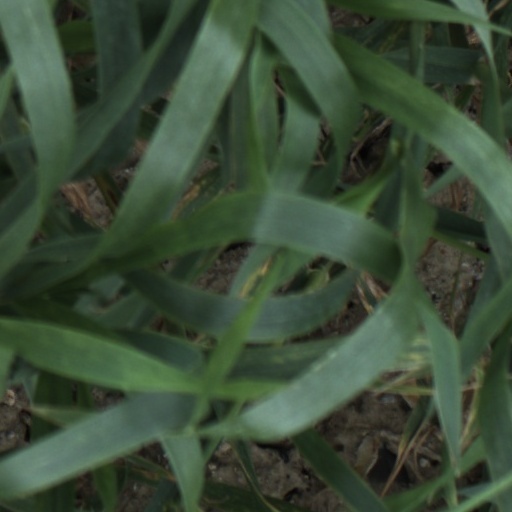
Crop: wheat